Tulsa Golden Hurricane football

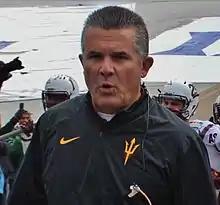
Coach Graham

When the Tulsa head coaching position was vacant following the 2002 season, Todd Graham sent in his application. But it was not until five years later, when Steve Kragthorpe left for Louisville, that Graham would take over the reins as the Golden Hurricane head coach. After serving three years as Tulsa defensive coordinator and one year as Rice head coach, Graham was introduced as Tulsa's 27th head football coach on January 12, 2007. With an annual salary of $1.1 million Graham was the second highest-paid coach in Conference USA, behind SMU's June Jones in 2010. For his offensive coordinators, Graham turned to his good friend Gus Malzahn, then offensive coordinator at Arkansas, as well as then WVU tight ends coach Herb Hand. He also hired former Tulsa quarterback and Tulsa Union HS coach Bill Blankenship as wide receivers coach. In his final season at Tulsa, the team reached a 10–3 record that included a 28–27 upset at Notre Dame and 62–35 win over No. 24-ranked Hawaii in the 2010 Hawaii Bowl. Graham left Tulsa after four seasons to accept the head football coach position at Pittsburgh.